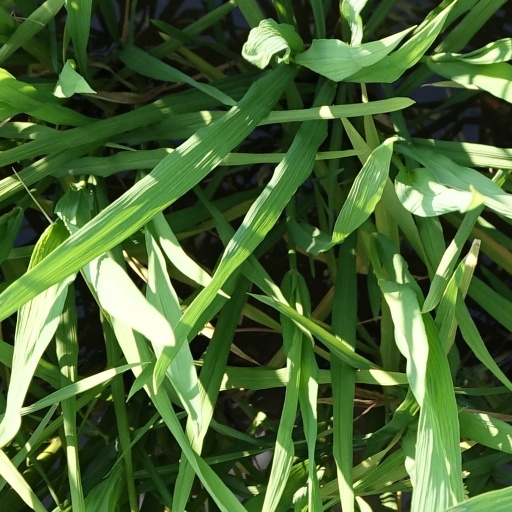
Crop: rice